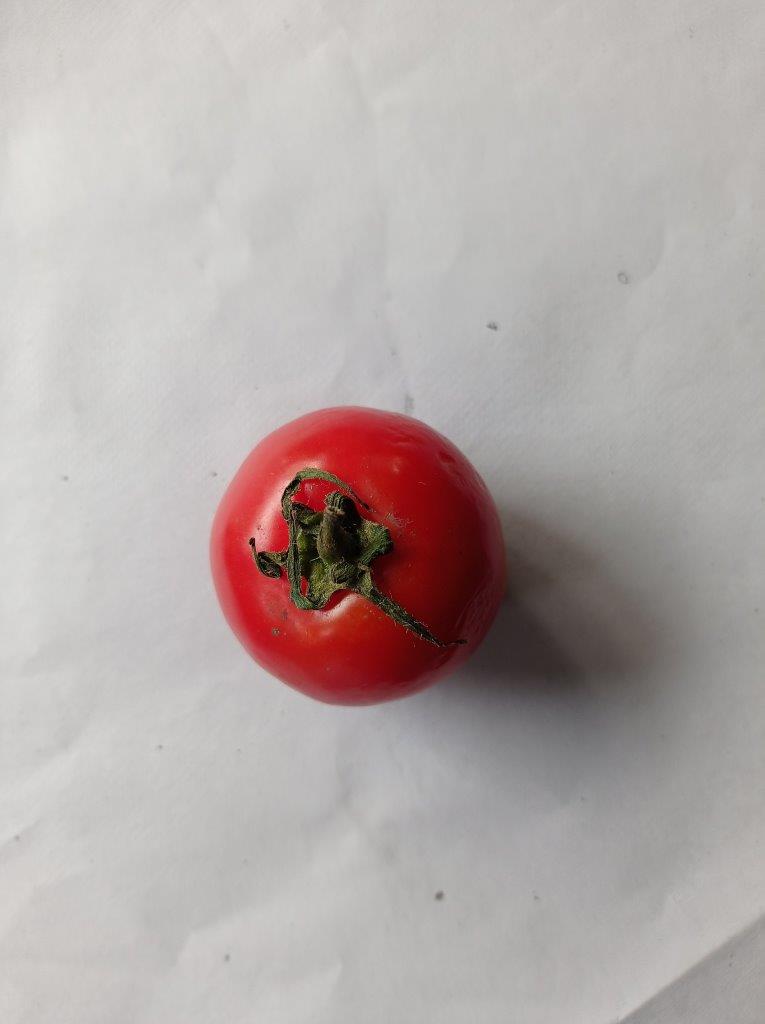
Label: Fresh